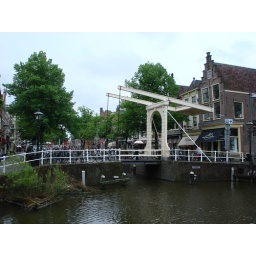
tip bridge near the Alkmaar cheese market